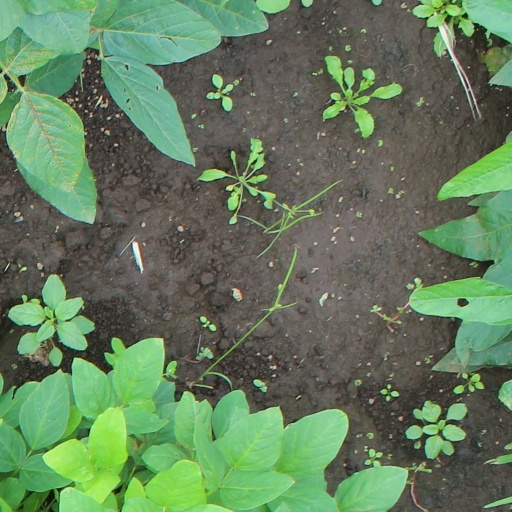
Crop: soybean